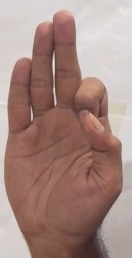
ASL sign: F